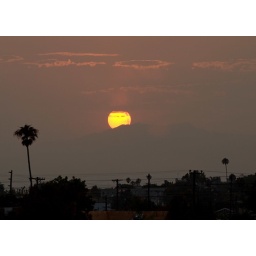
a fiery sunset over the santa monica mountains - hints of smoke in the sky from the northern fires